Aimée Kabila Mulengela

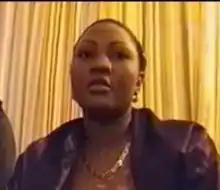
Aimée Kabila clip from a 2011 video

Aimée Kabila Mulengela (24 July 1976 – 16 January 2008) was a Congolese politician and the alleged natural daughter of Laurent-Désiré Kabila, the former president of the Democratic Republic of the Congo (DRC).